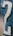
Number: 2